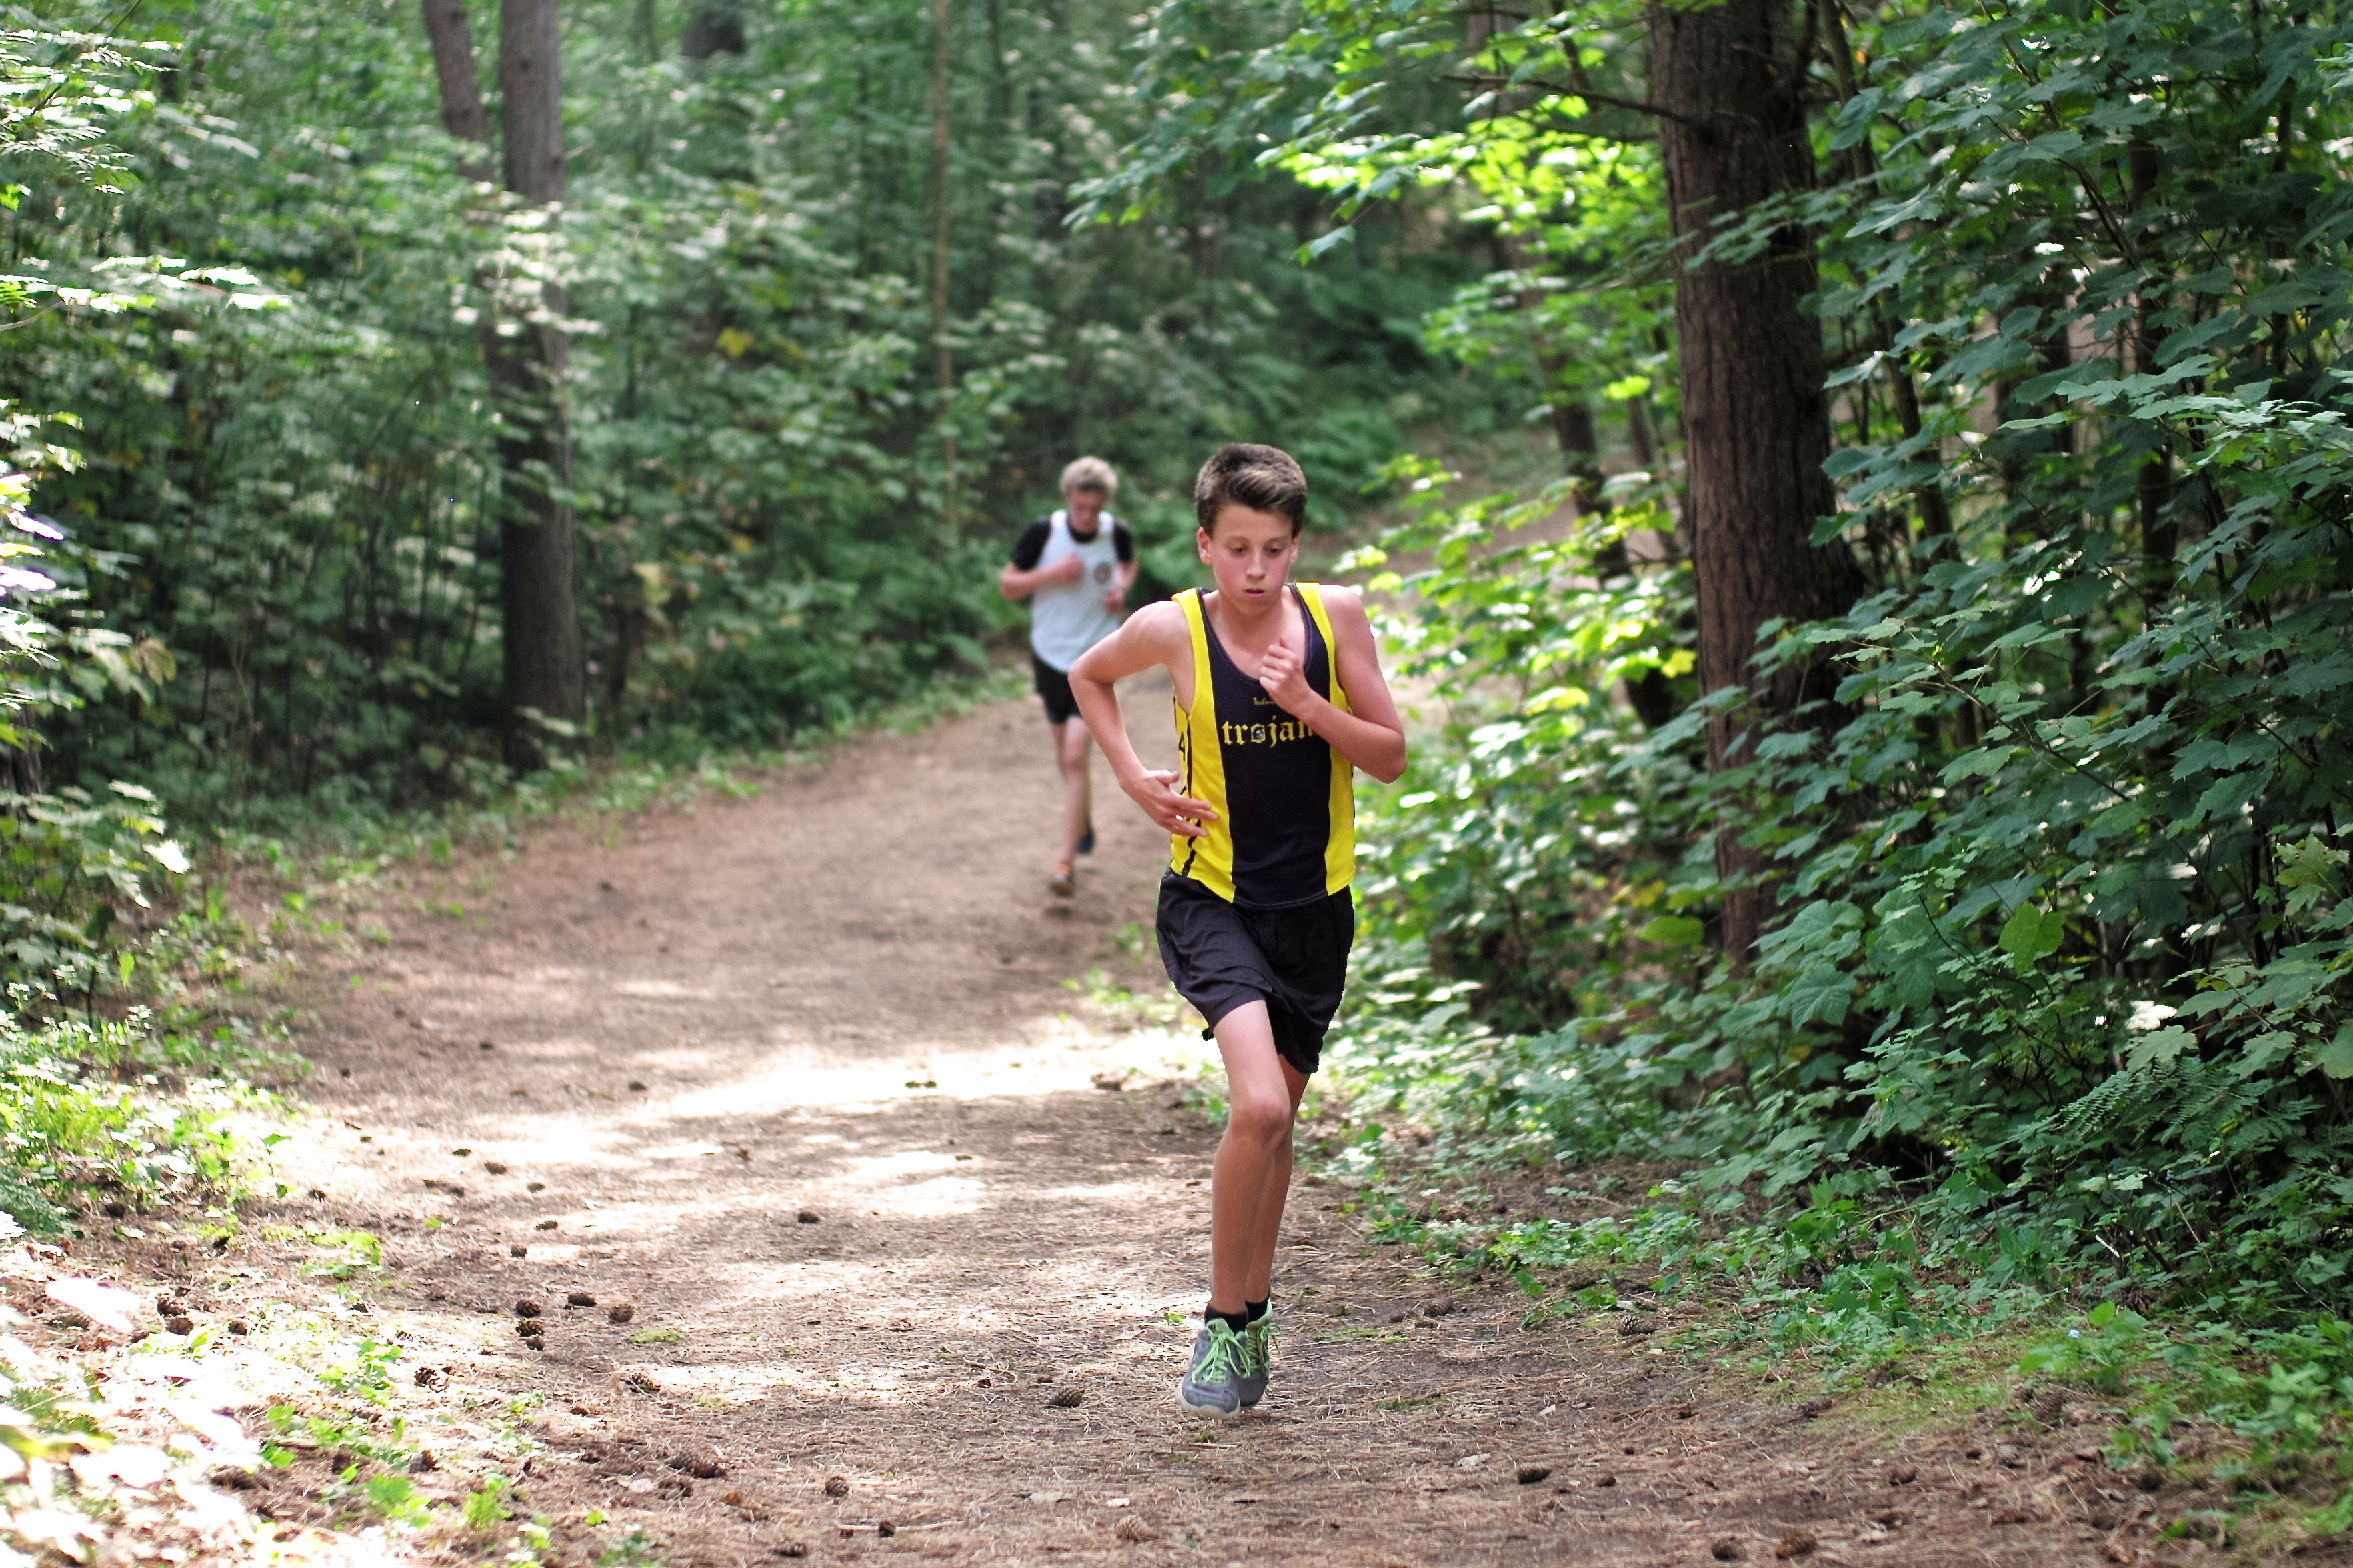
walking, person, trail, running, country, recreation, jogging, cross, competition, holland, hague, netherlands, girls, m, american, sports, boys, 50, school, runners, endurance, leica, 240, summilux, wassenaar, meet, xc, mountain biking, physical exercise, outdoor recreation, human action, endurance sports, ultramarathon, duathlon